Battle of Kokoda

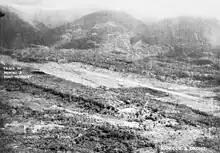
Kokoda village and airfield in July 1942

Stretched out across a wide front, the Australian stand was short-lived. Throughout the afternoon of 28 July, Ogawa's troops – mostly veterans of the fighting in China – advanced along the Kokoda–Oivi road, approaching Kokoda from the east before moving towards the flanks of the Australian position. During the afternoon, two US transport aircraft arrived overhead, carrying reinforcements from the 49th Infantry Battalion which were being brought up from Seven Mile Strip in Port Moresby, but the aircraft did not land as the defenders were slow in removing the barricades that had been placed across the airstrip and the pilots believed the situation too risky to land. As night fell, the Japanese began harassing the defenders before launching a frontal assault up the slope towards the plateau in the early hours of 29 July, supported by light mortars and a 70 mm artillery piece.